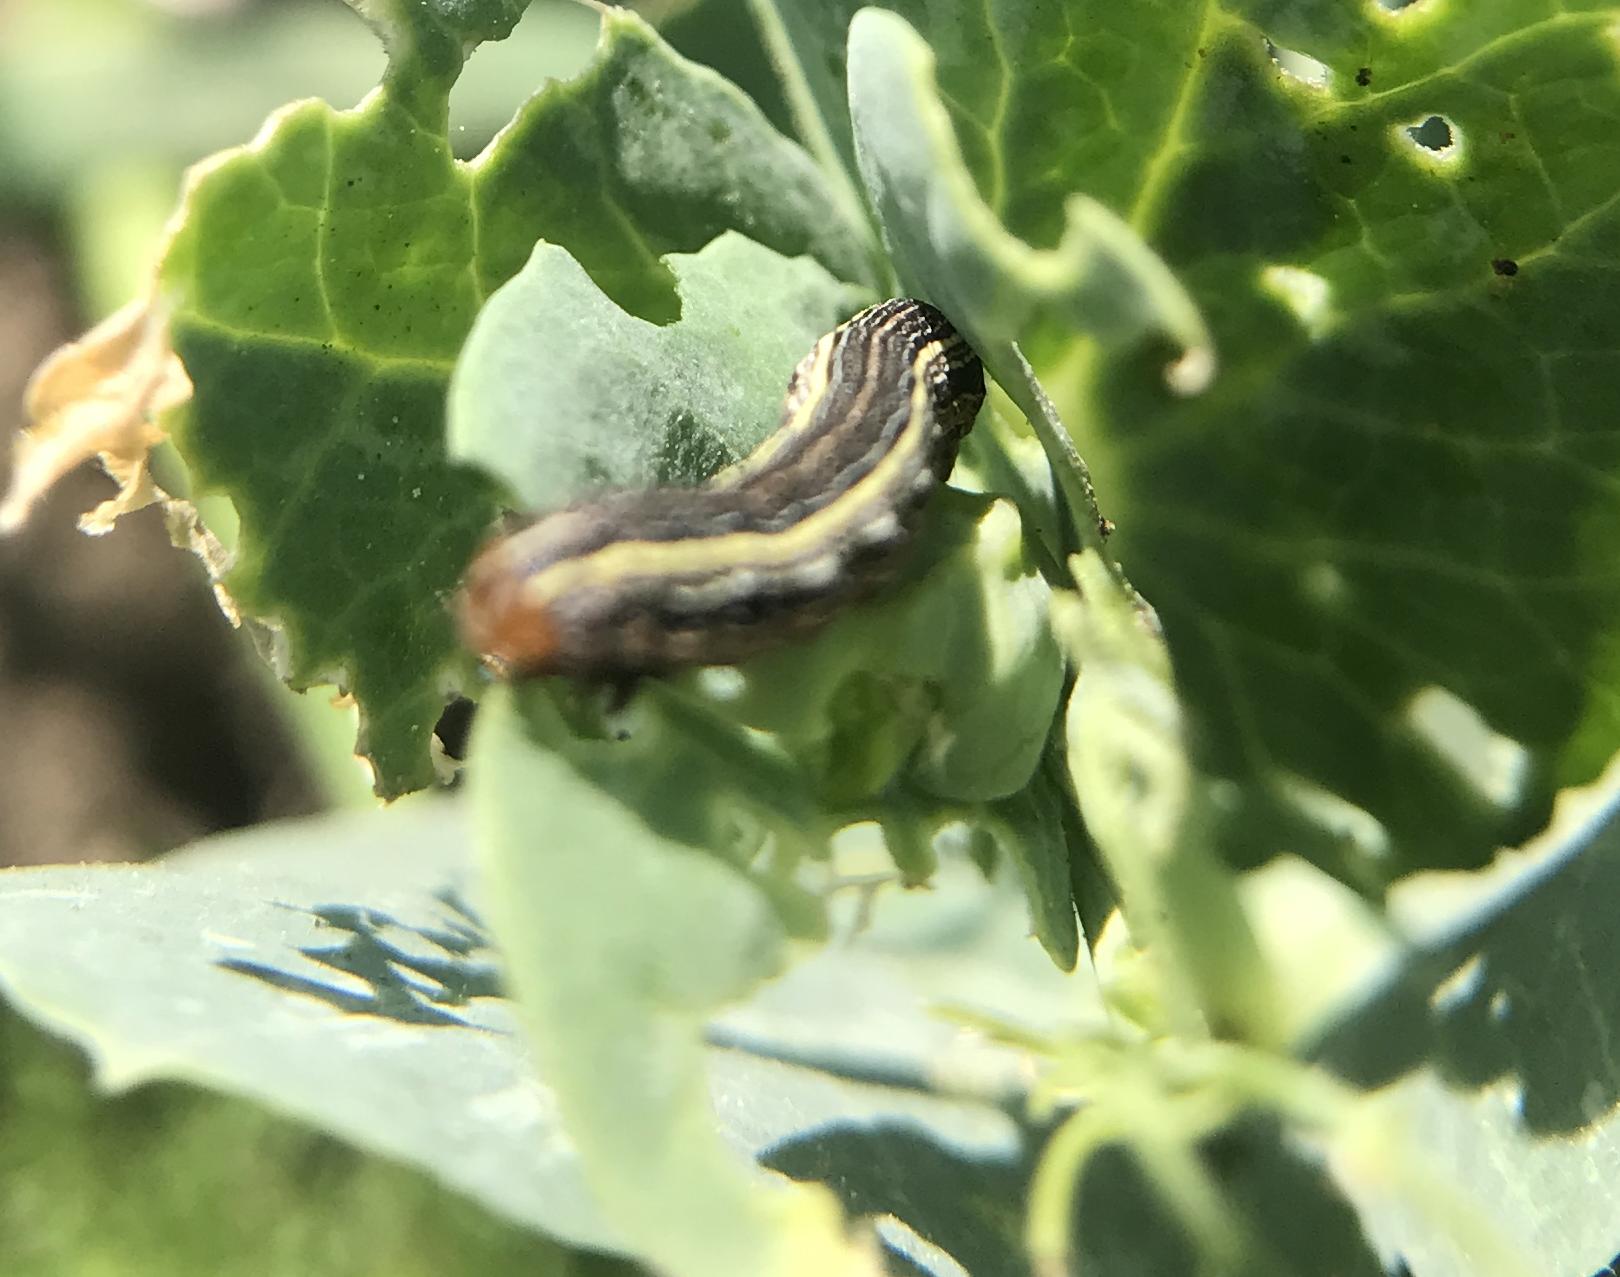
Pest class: occasional_pest